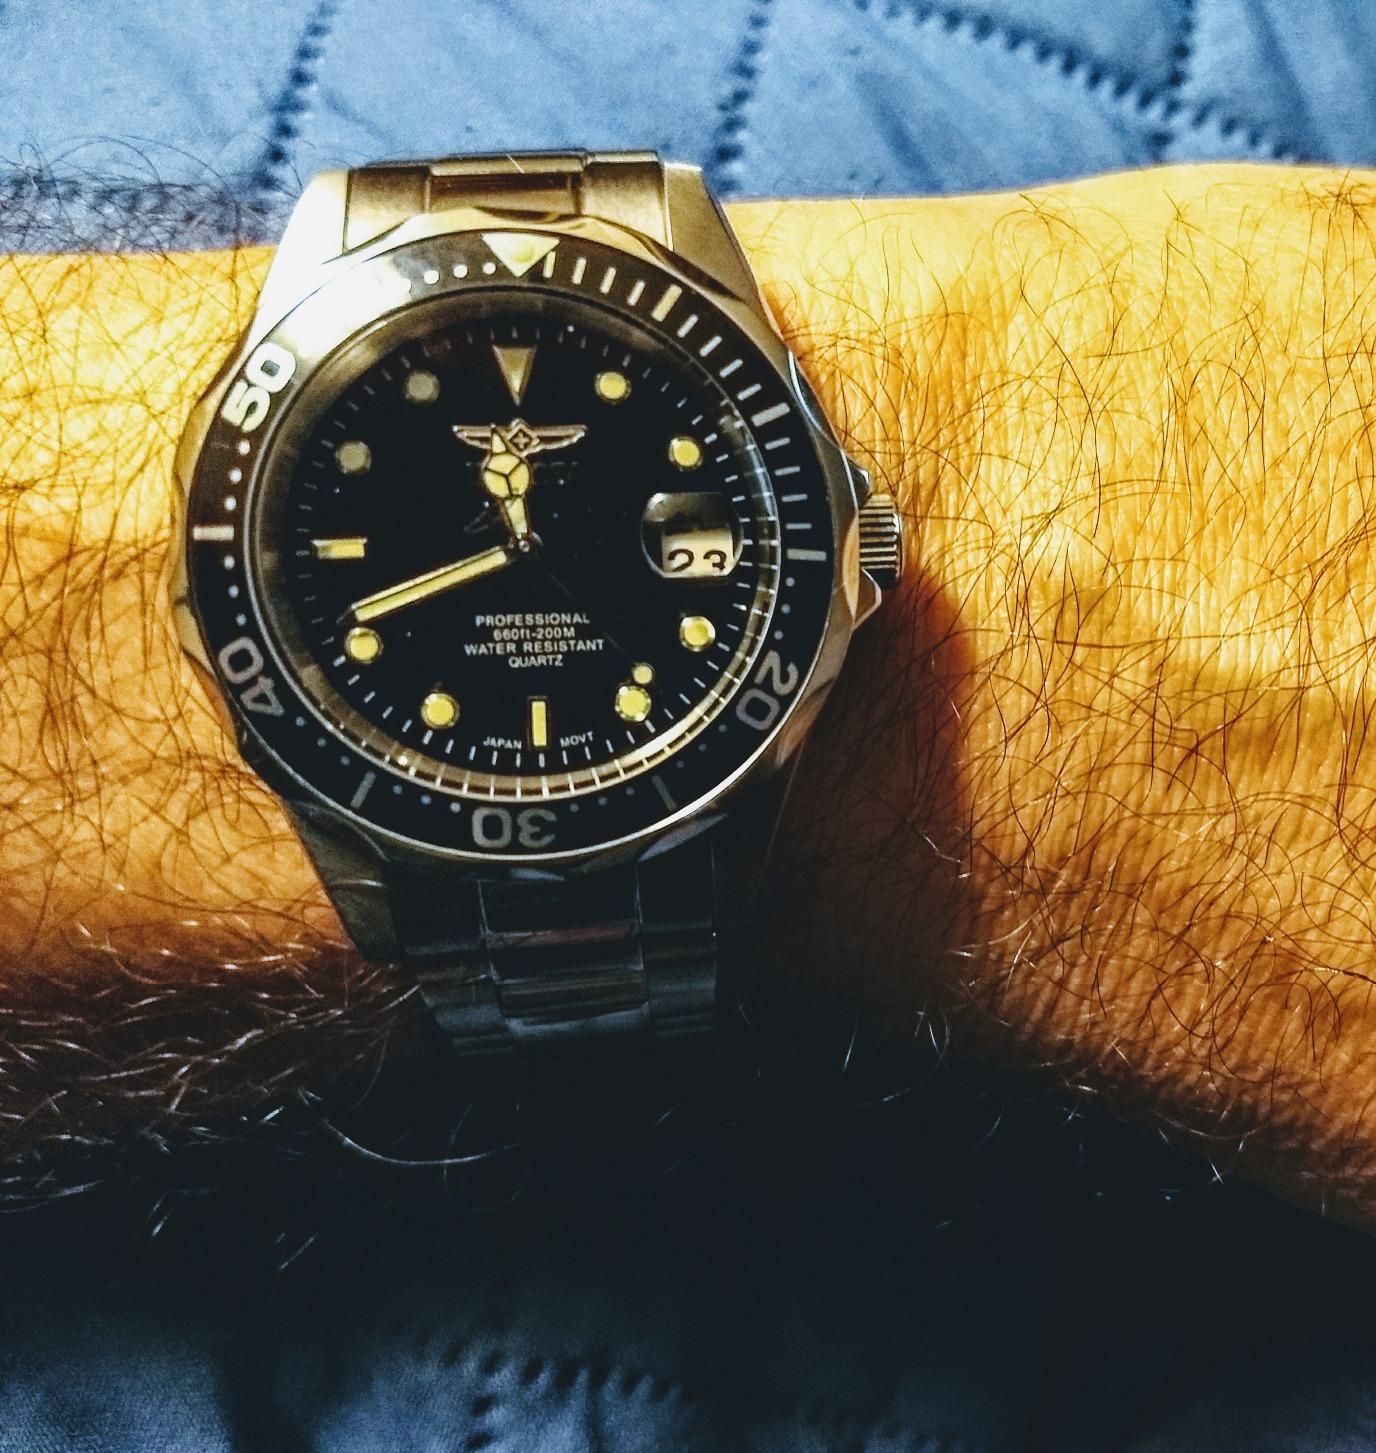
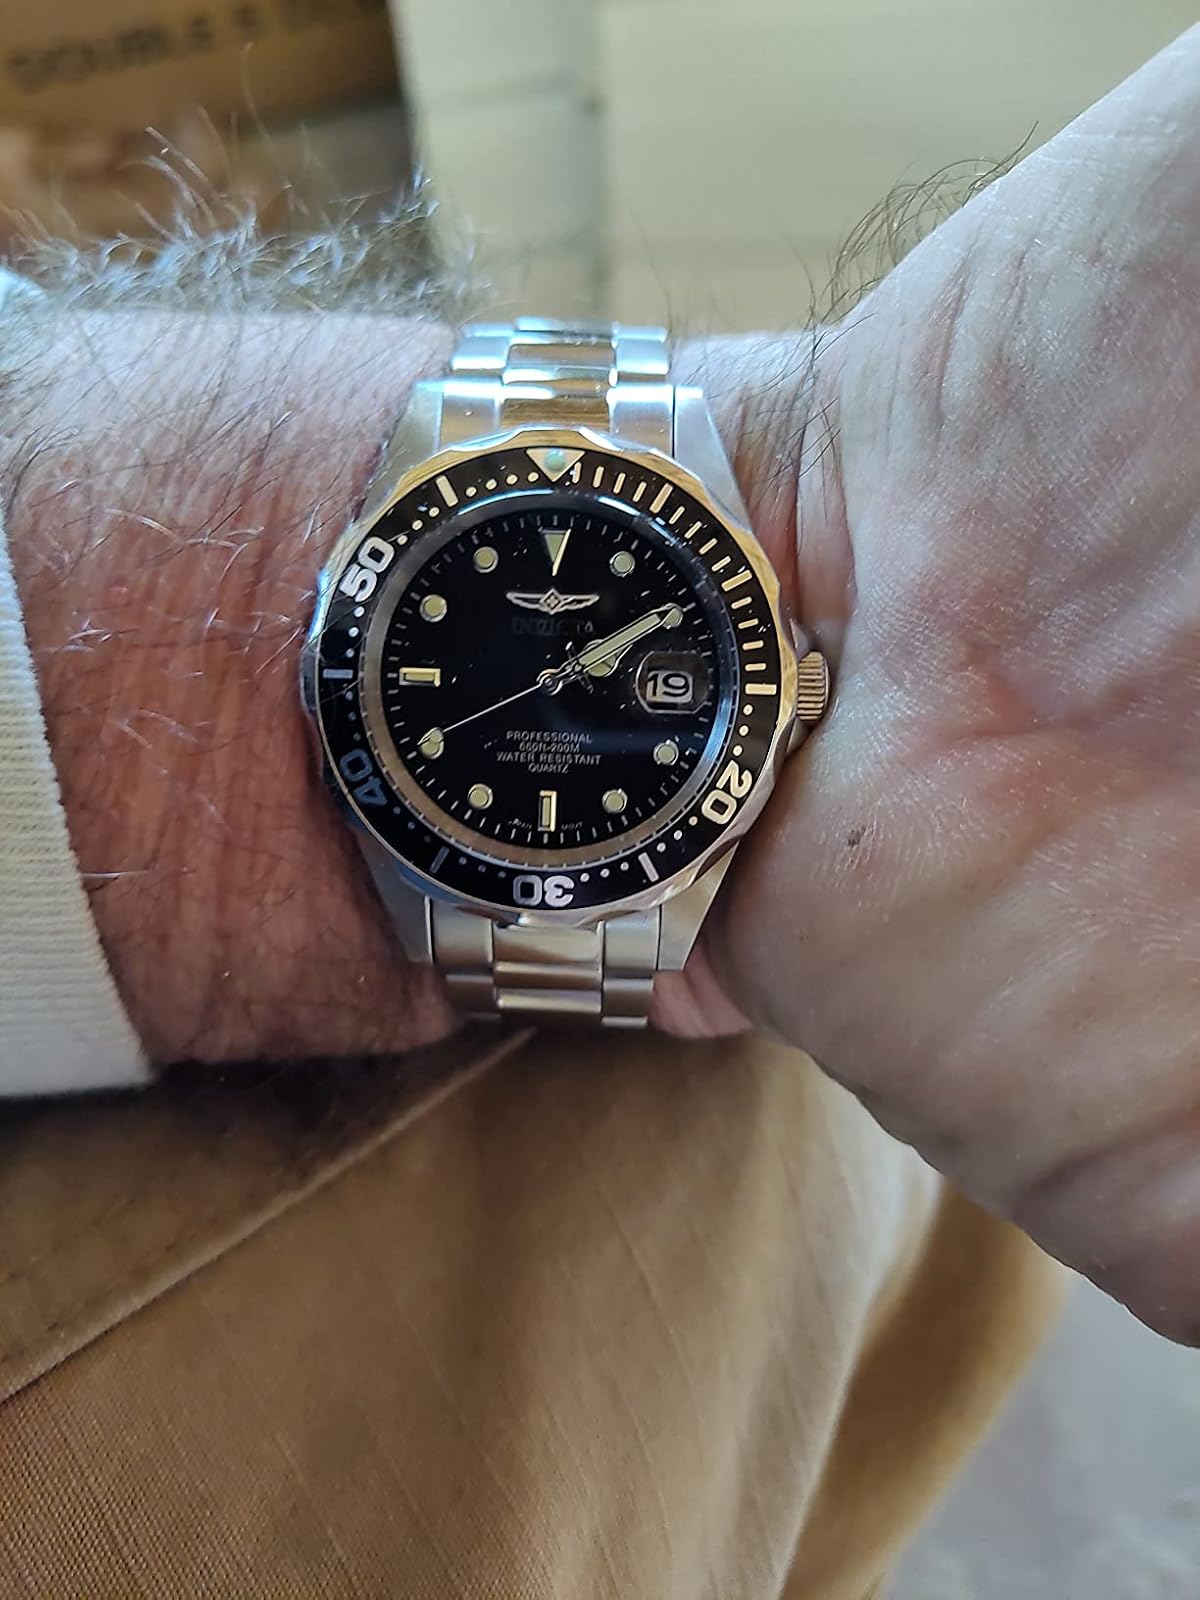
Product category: accessories_watch
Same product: yes